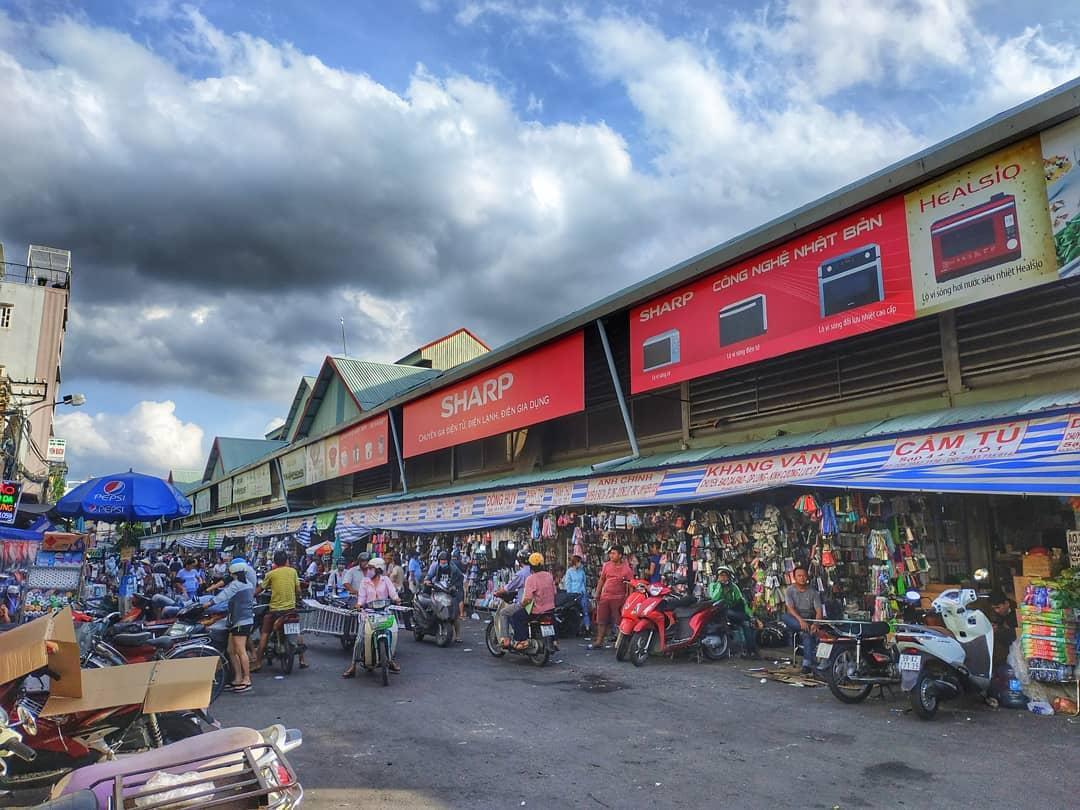
có nhiều người đang xuất hiện bên trong của một khu chợ